1929 Barcelona International Exposition

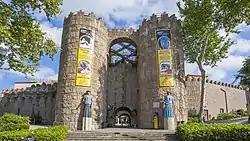
Entrance to the Poble Espanyol, with a reproduction of the walls of Ávila.

One work which had great public success was the Poble Espanyol ("Spanish Town"), a small showground containing reproductions of different urban and architectural environments from the entire national territory, in an atmosphere which ranges from the folkloric to the strictly archaeological. It was designed by the architects Ramon Reventós and Francesc Folguera, with the artistic advice of Miquel Utrillo and Xavier Nogués. The exhibition is divided into six regional areas: Castile and Extremadura, Basque Country and Navarre, Catalonia, Valencia and the Balearic Islands, Andalusia, Aragon and Galicia, around a Grand Plaza and surrounded by walls (a replica of the walls of Ávila). With a surface area of 20,000 m, it contains 600 buildings, of which 200 can be visited. Among the monuments reproduced some of the most notable are the Mudéjar belltower of Utebo (Zaragoza), the palaces of the marquis of Peñaflor (Seville) and of Ovando Solís (Cáceres), the cloister of Sant Benet de Bages and the Roman belltower of Taradell.